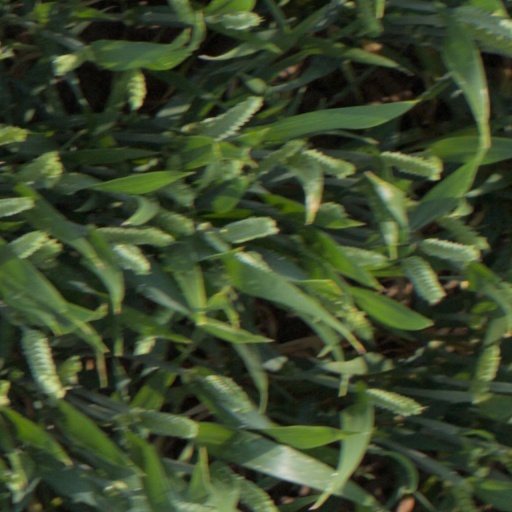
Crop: wheat